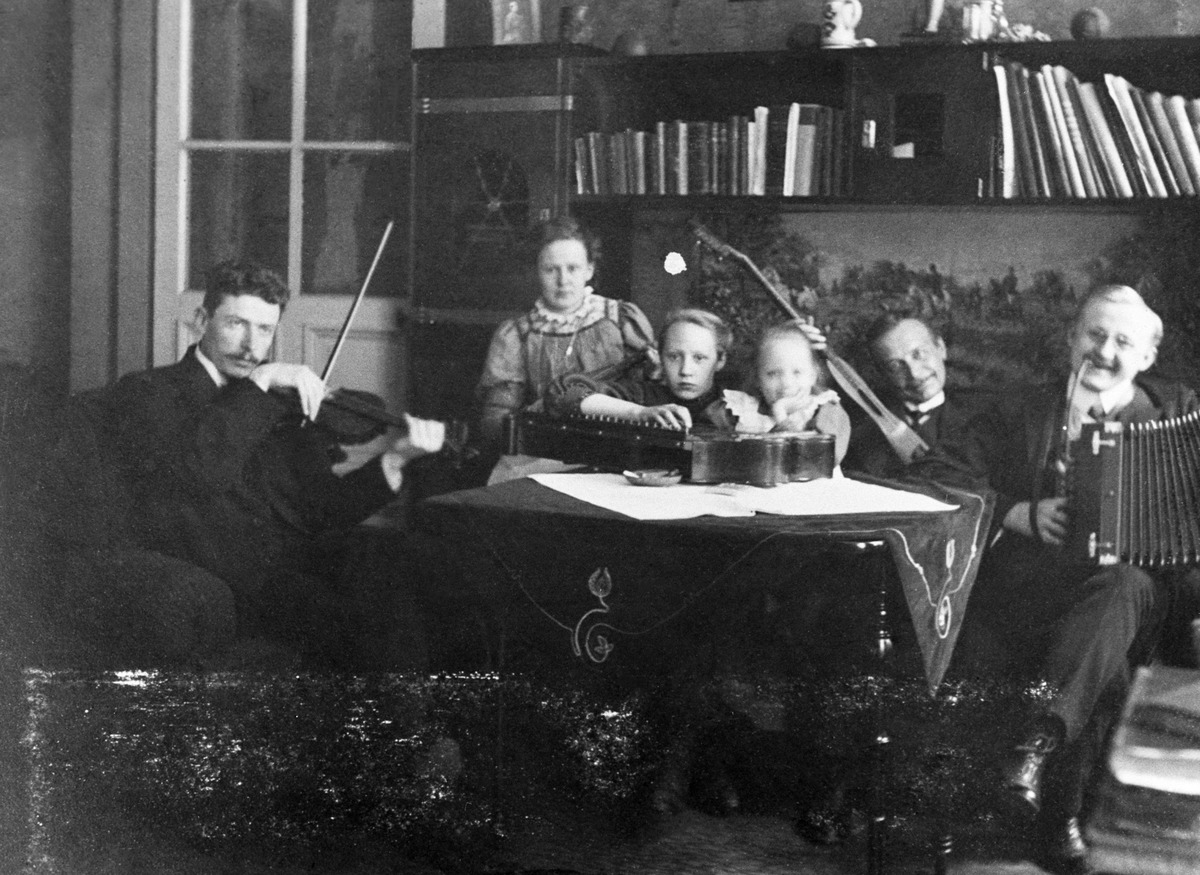
Musisointia Ilmari Helteen ( ent
sisällön kuvaus: Musisointia Ilmari Helteen ( ent. Holmberg ) kotona. Henkilöt vasemmalta: Lujamo, Aino Helle, Tyyne ja Elmu Helle, W.W. Wilkman ja Ilmari Helle. mustavalkoinen
Ajankohta: kuvausaika 1909
Paikka: Suomi, Uusimaa, Helsinki, Kaartinkaupunki Helsinki, Ludviginkatu 3-5
Aiheet: Helle, Aino, Helle, Elmu, Helle, Ilmari, Helle, Tyyne, Lujamo, Wilkman, W.W., harrastukset, musiikki, soittimet jousisoittimet viulu, soittimet näppäilysoittimet kantele kitara, soittimet kosketinsoittimet harmonikka hanuri